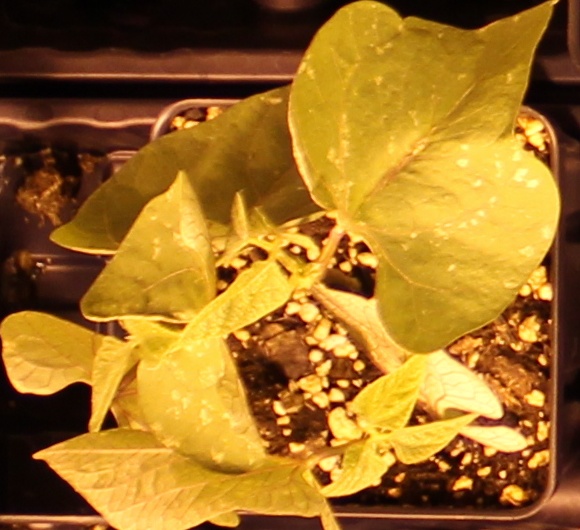
Label: Blackbean